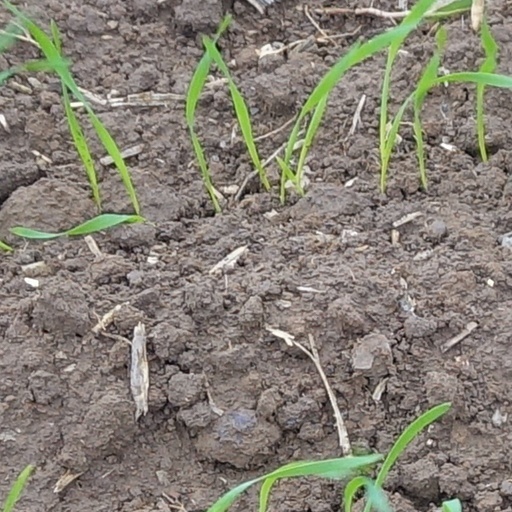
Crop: wheat